L'Étape, Quebec

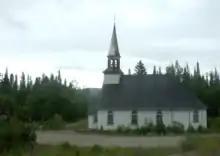
The Notre-Dame-de-L'Assomption chapel, near L'Étape, abandoned in 1989.

A first relay was built on this location in 1869. It was at that time only a wooden shack containing a bread oven. This type of relay was frequent in the region. Between the two world wars, L'Étape became the end of road 54 (now road 175) and a forest protection outpost was installed there. In 1951, the road was completed to Saguenay and the Quebec Government decided to build a hostel, a restaurant and a gas station to provide services to motorists and promote sport fishing the area. The hostel was later demolished in 1973 but the restaurant and gas station remain in operation to this day. In 1967, the Notre-Dame-de-L'Assomption chapel open its registers only to be abandoned shortly after in 1989.